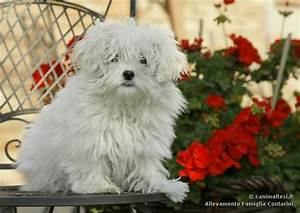
Label: dog